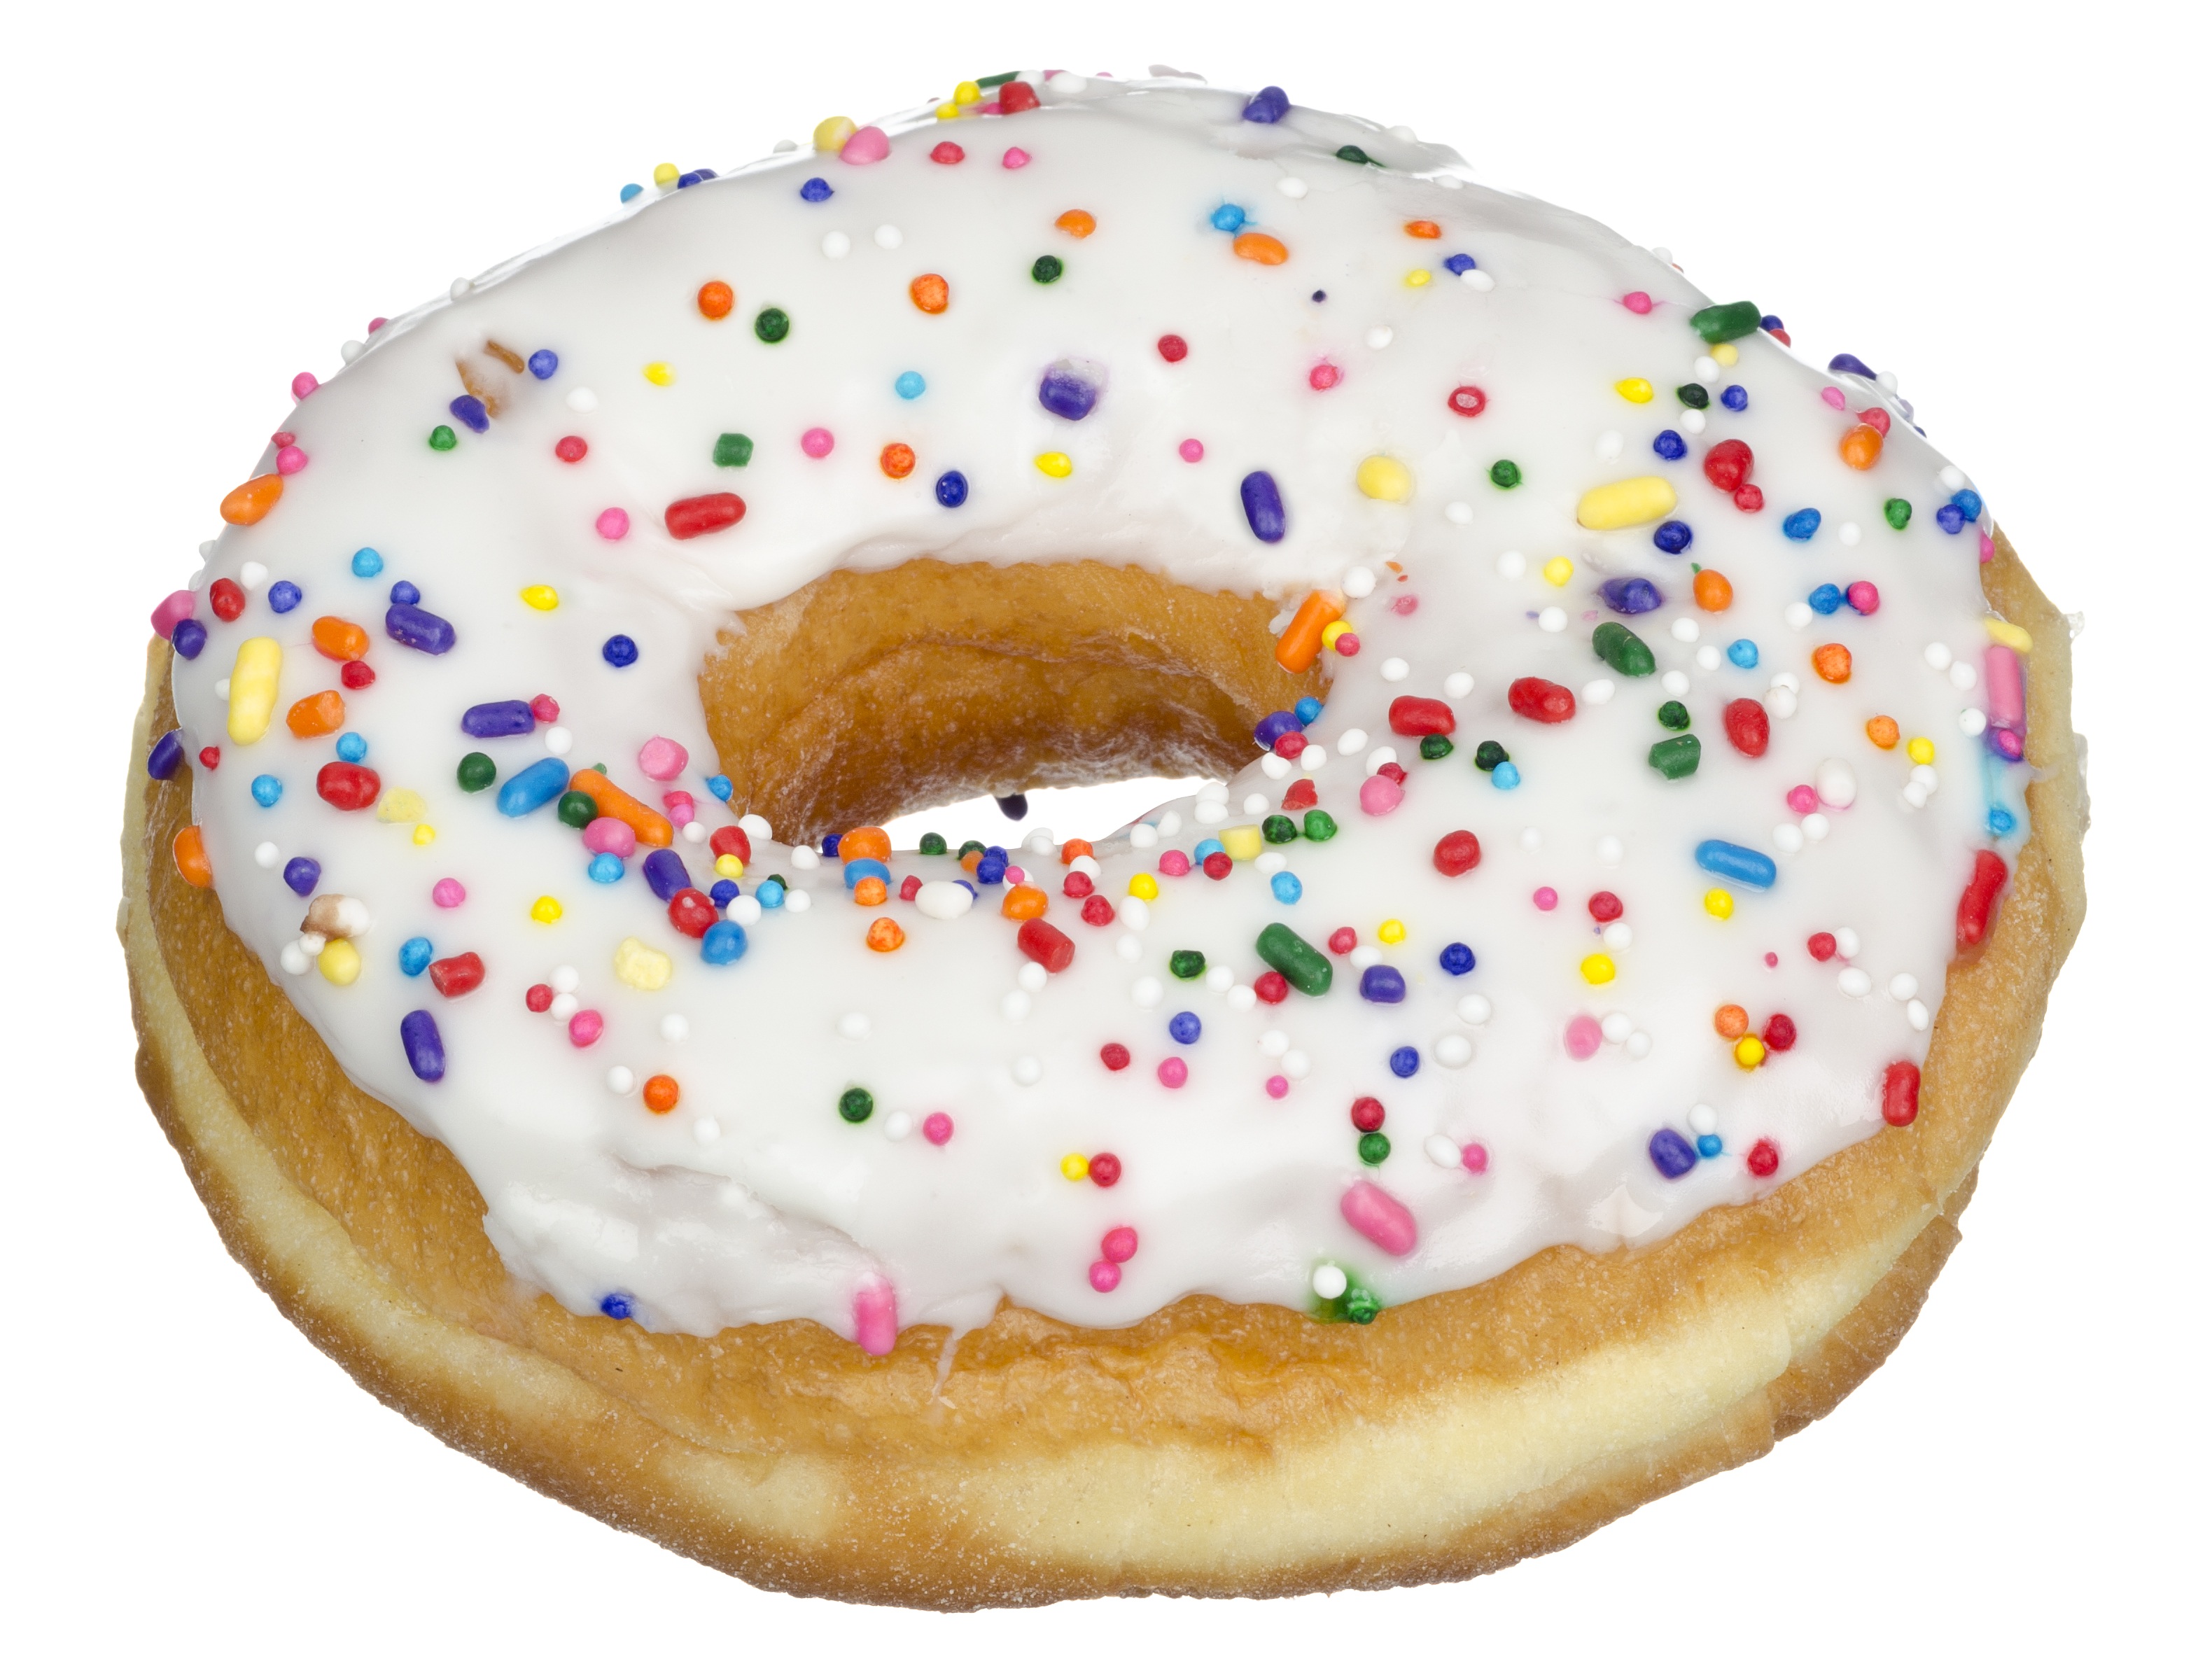
sweet, food, baking, dessert, cuisine, delicious, cake, pastry, doughnut, fat, sugar, icing, donuts, vanilla, diet, sprinkles, baked goods, unhealthy, torte, buttercream, sprinkled, kulich, dunkin